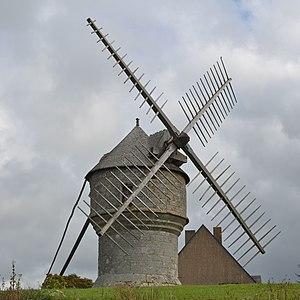
Moulin de Crémeur du 15e s. - Guérande
Cet article recense les monuments historiques en Loire-Atlantique, en France, répertoriés sur la base Mérimée.
Guérande est une commune de l'ouest de la France, située dans le département de la Loire-Atlantique en Bretagne historique et appartenant à la région des Pays de la Loire. Sa partie urbaine occupe le sommet d'un coteau qui domine un territoire presque entièrement entouré d'eau, salée ou douce, dénommé presqu'île guérandaise. L'histoire de la commune elle-même est fortement marquée par la présence de marais salants qui ont fait sa richesse.